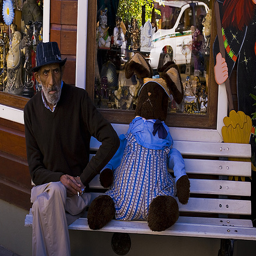
A man is sitting on a bench smoking beside a stuffed rabbit.
Old man sitting on a street bench next to a toy rabbit.
An old man standing next to a stuffed animal
A man sitting on a bench next to a large stuffed animal.
A large brown teddy bear sitting next to a man.